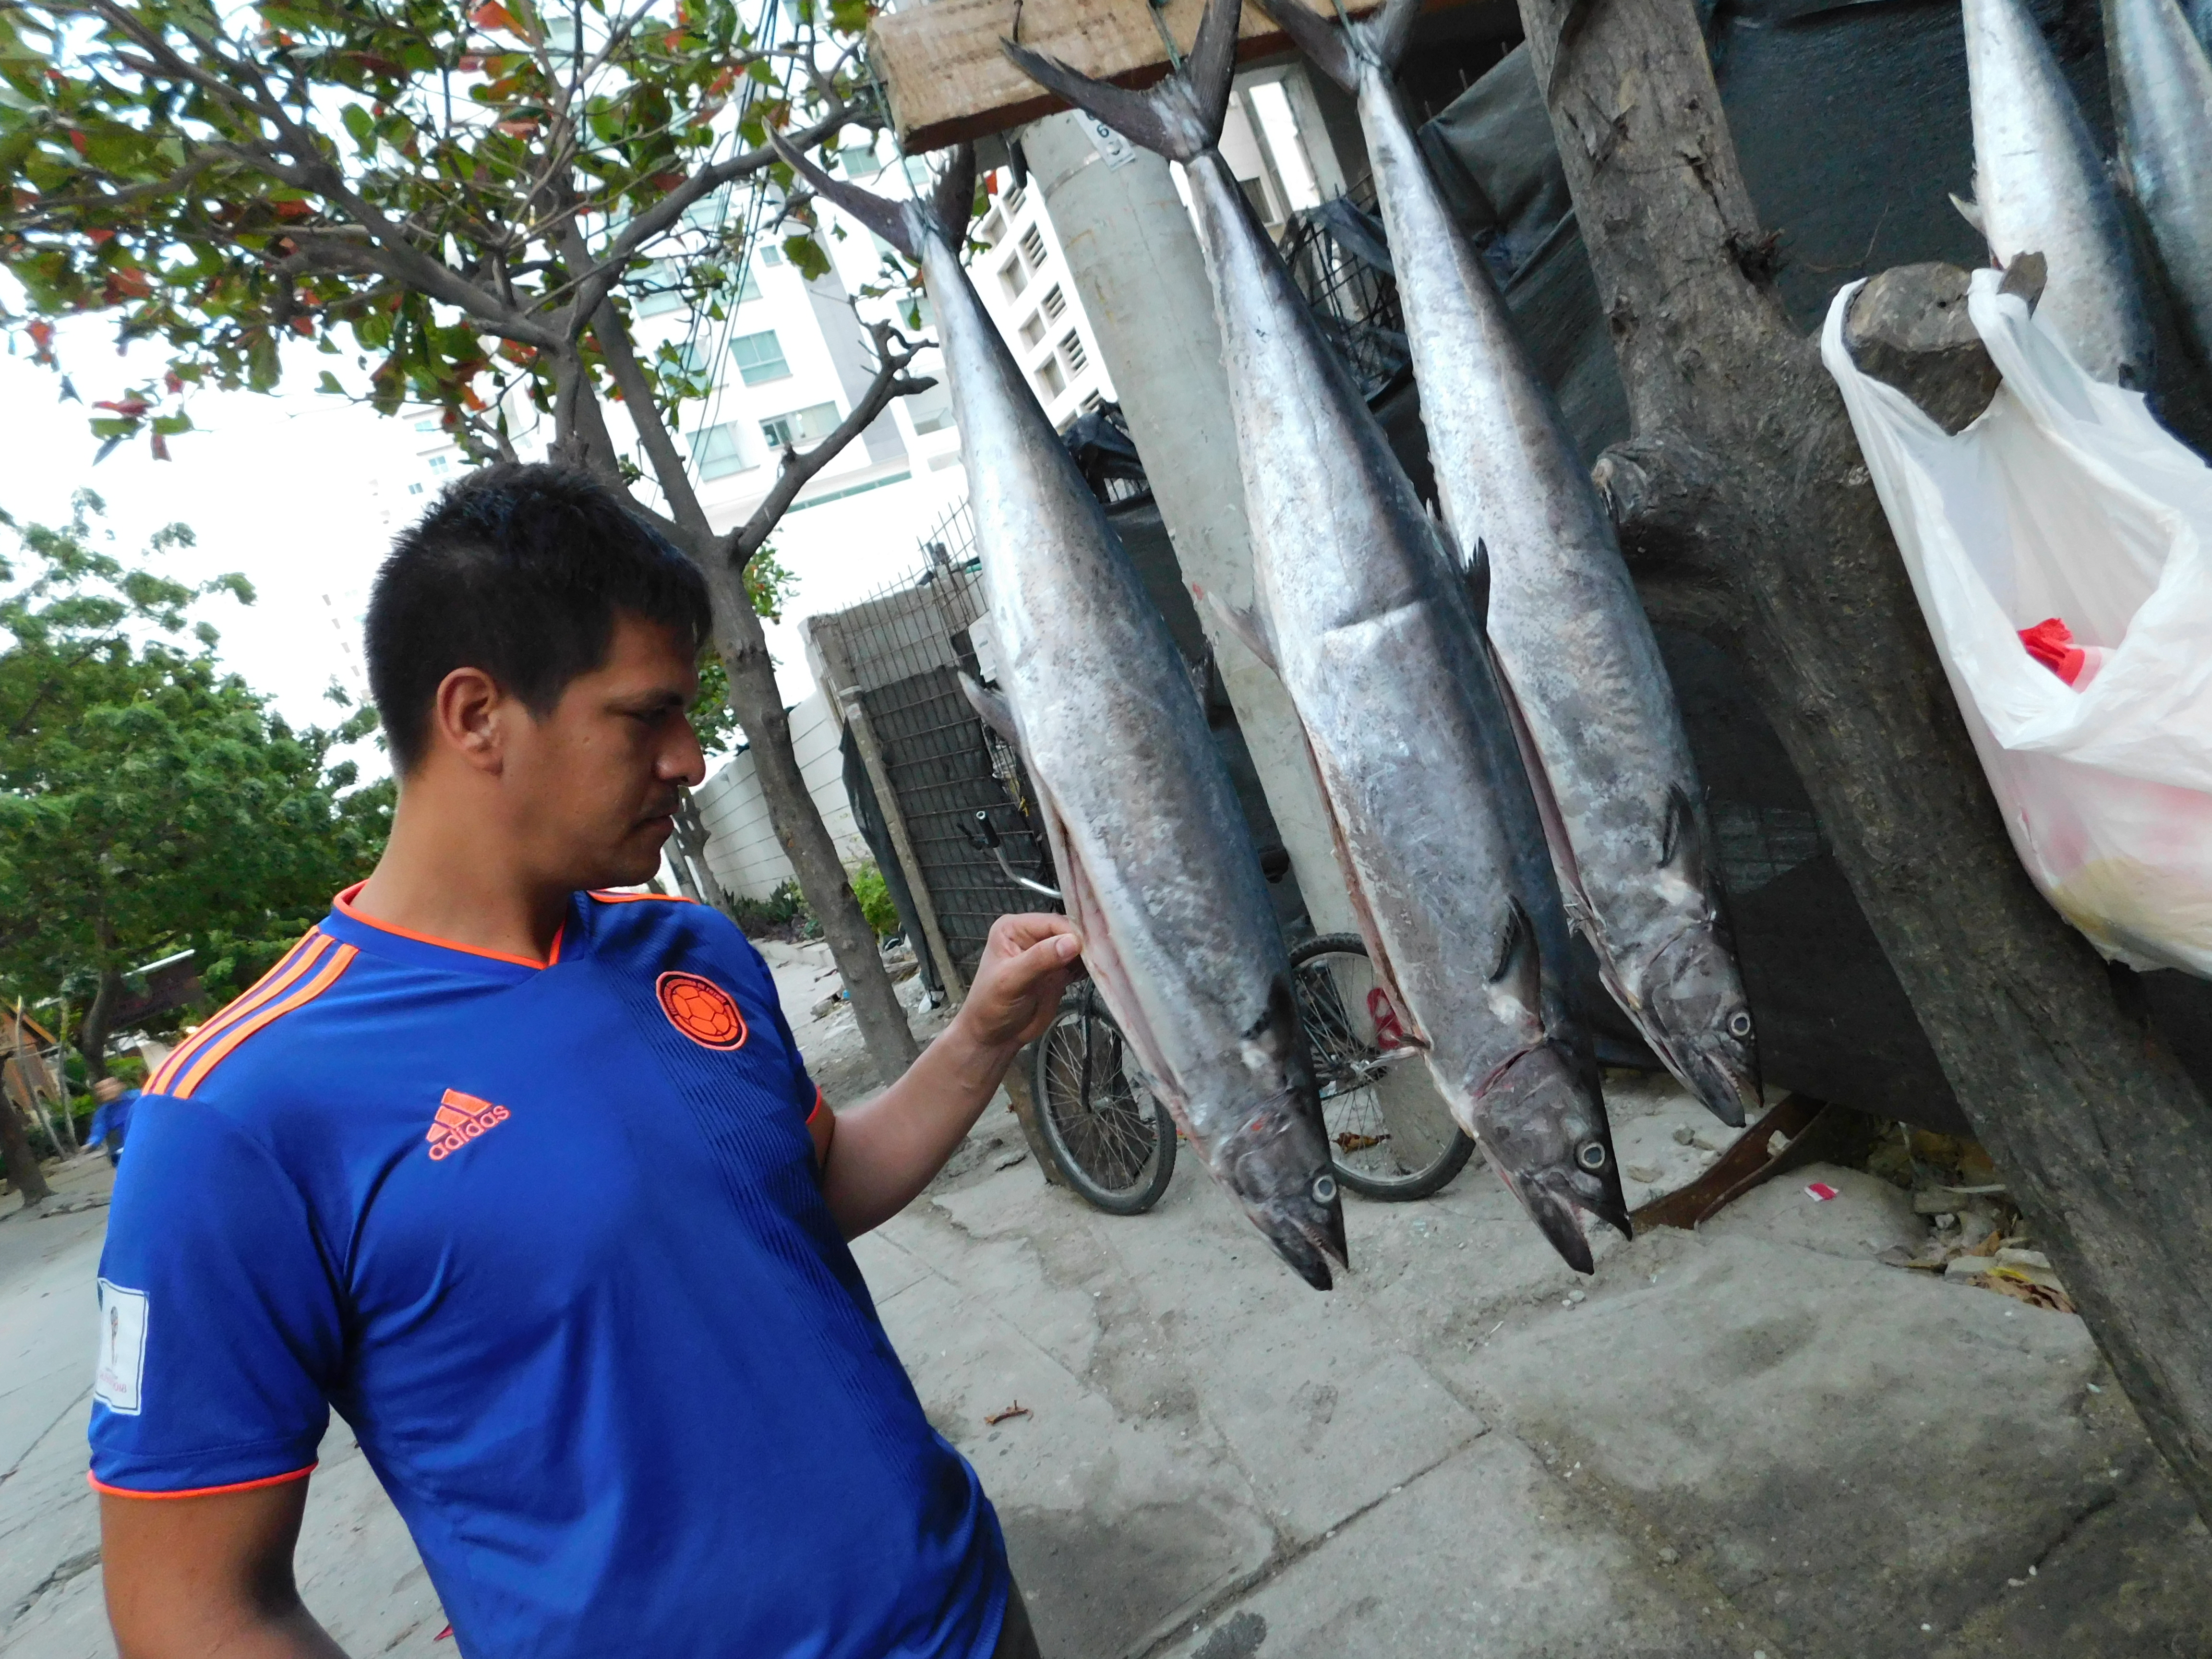
fish, seafood